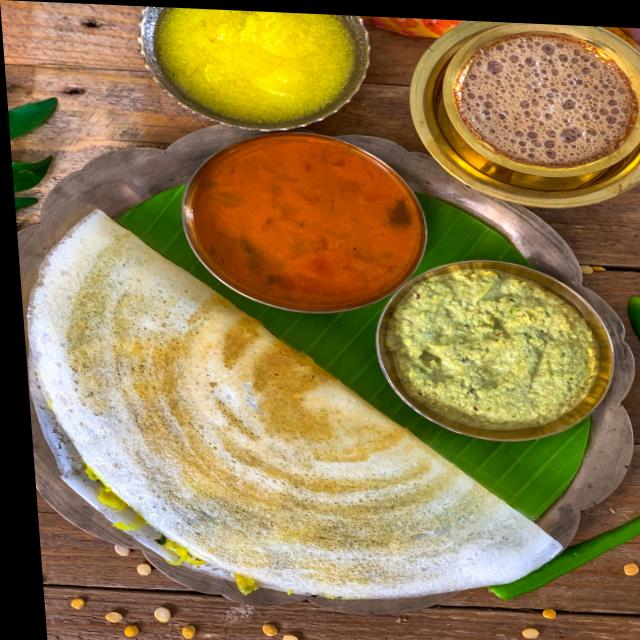
Dish: masala_dosa